Thomas Sullivan (Medal of Honor, 1890)

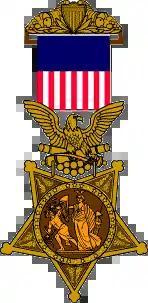

Thomas Sullivan (April 4, 1859 – January 10, 1940) was a United States Army soldier and a recipient of America's highest military decoration—the Medal of Honor—for his actions in the Battle of Wounded Knee, but now called the Wounded Knee Massacre.